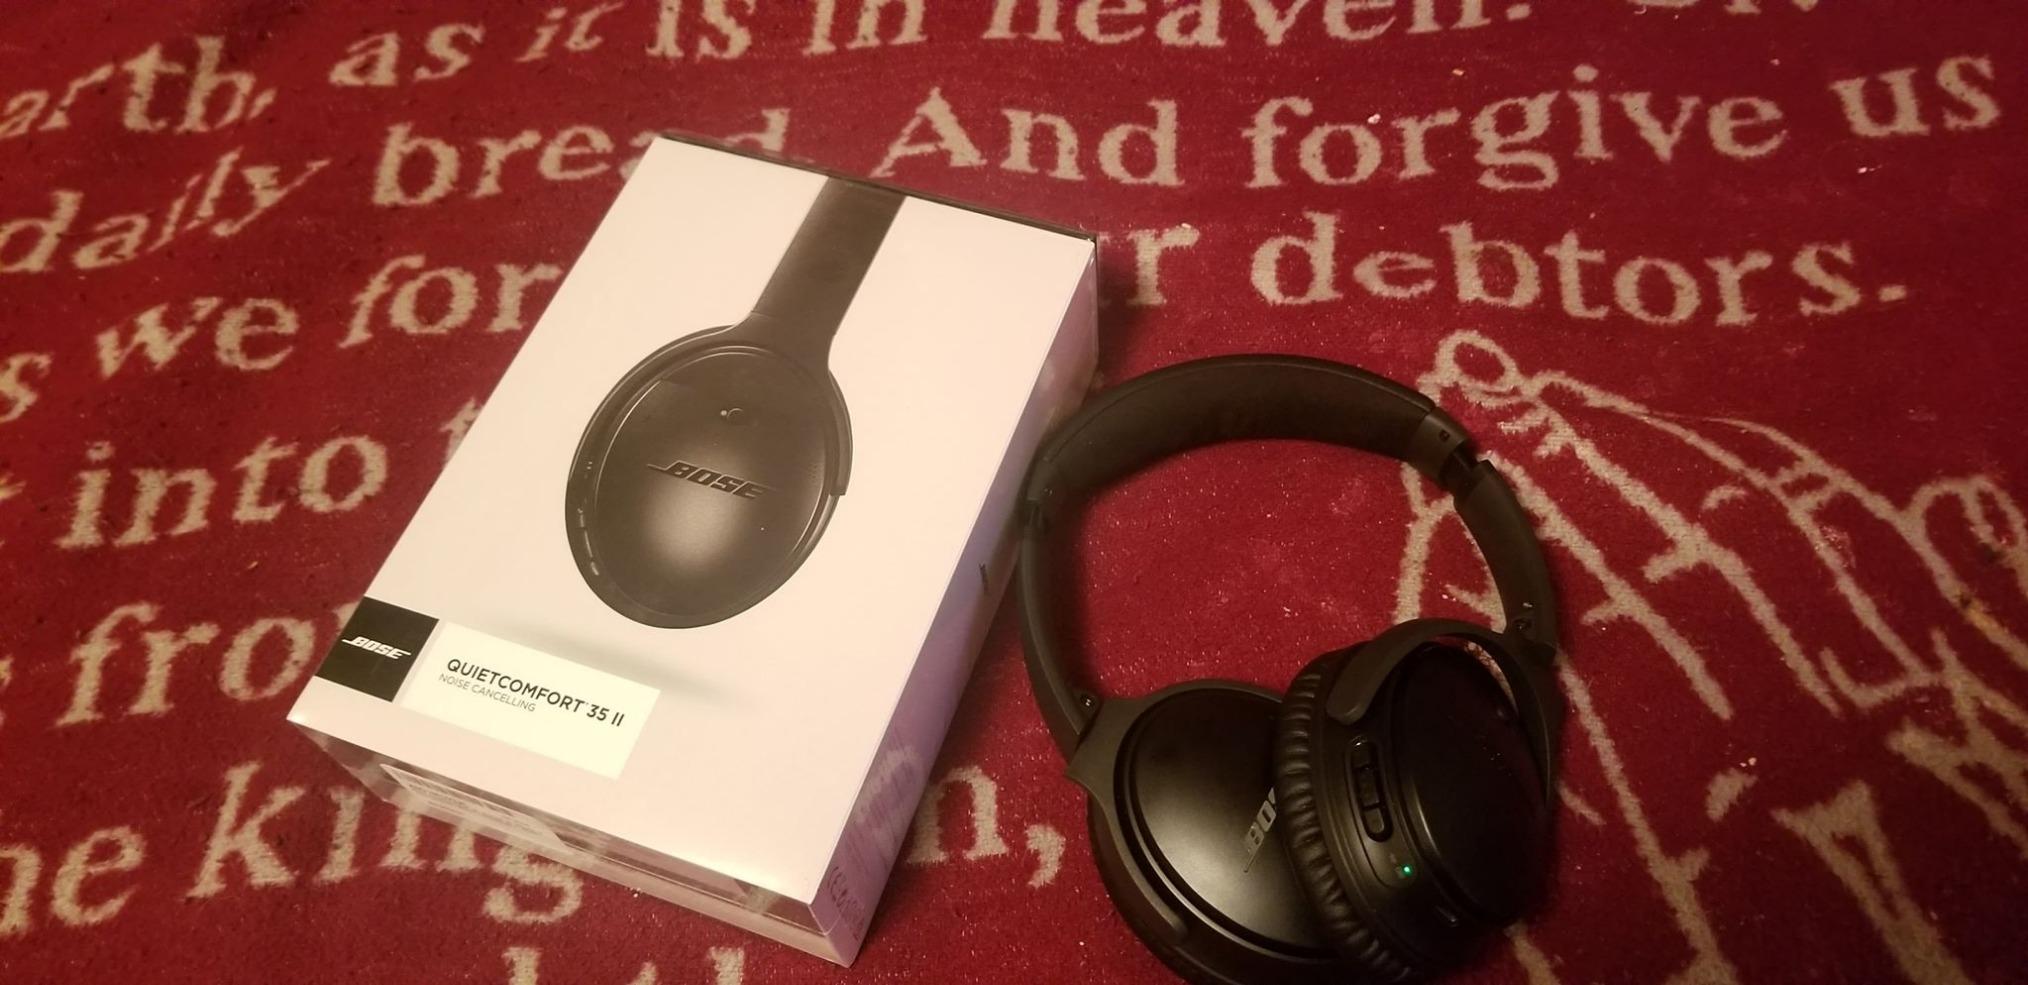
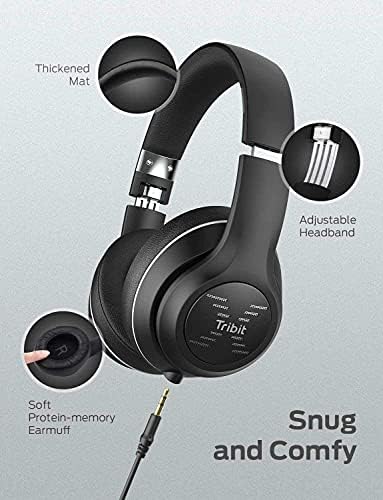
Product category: headphones
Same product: no